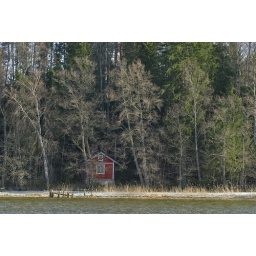
Not sure what's the story behind the small red house by the river - looks cool to me anyways!